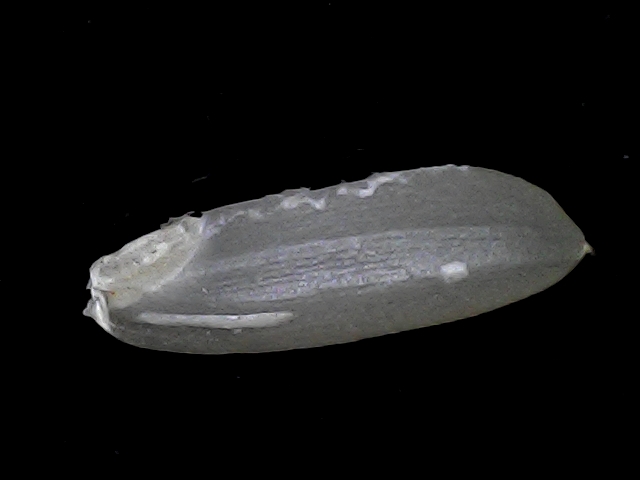
Rice variety: BRRI67